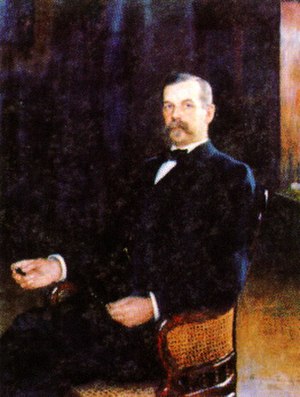
Oskar Backlund
Johan Oskar Backlund var en svensk astronom. Han var far til Helge Backlund.